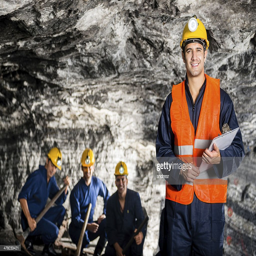
engineers working in a mine